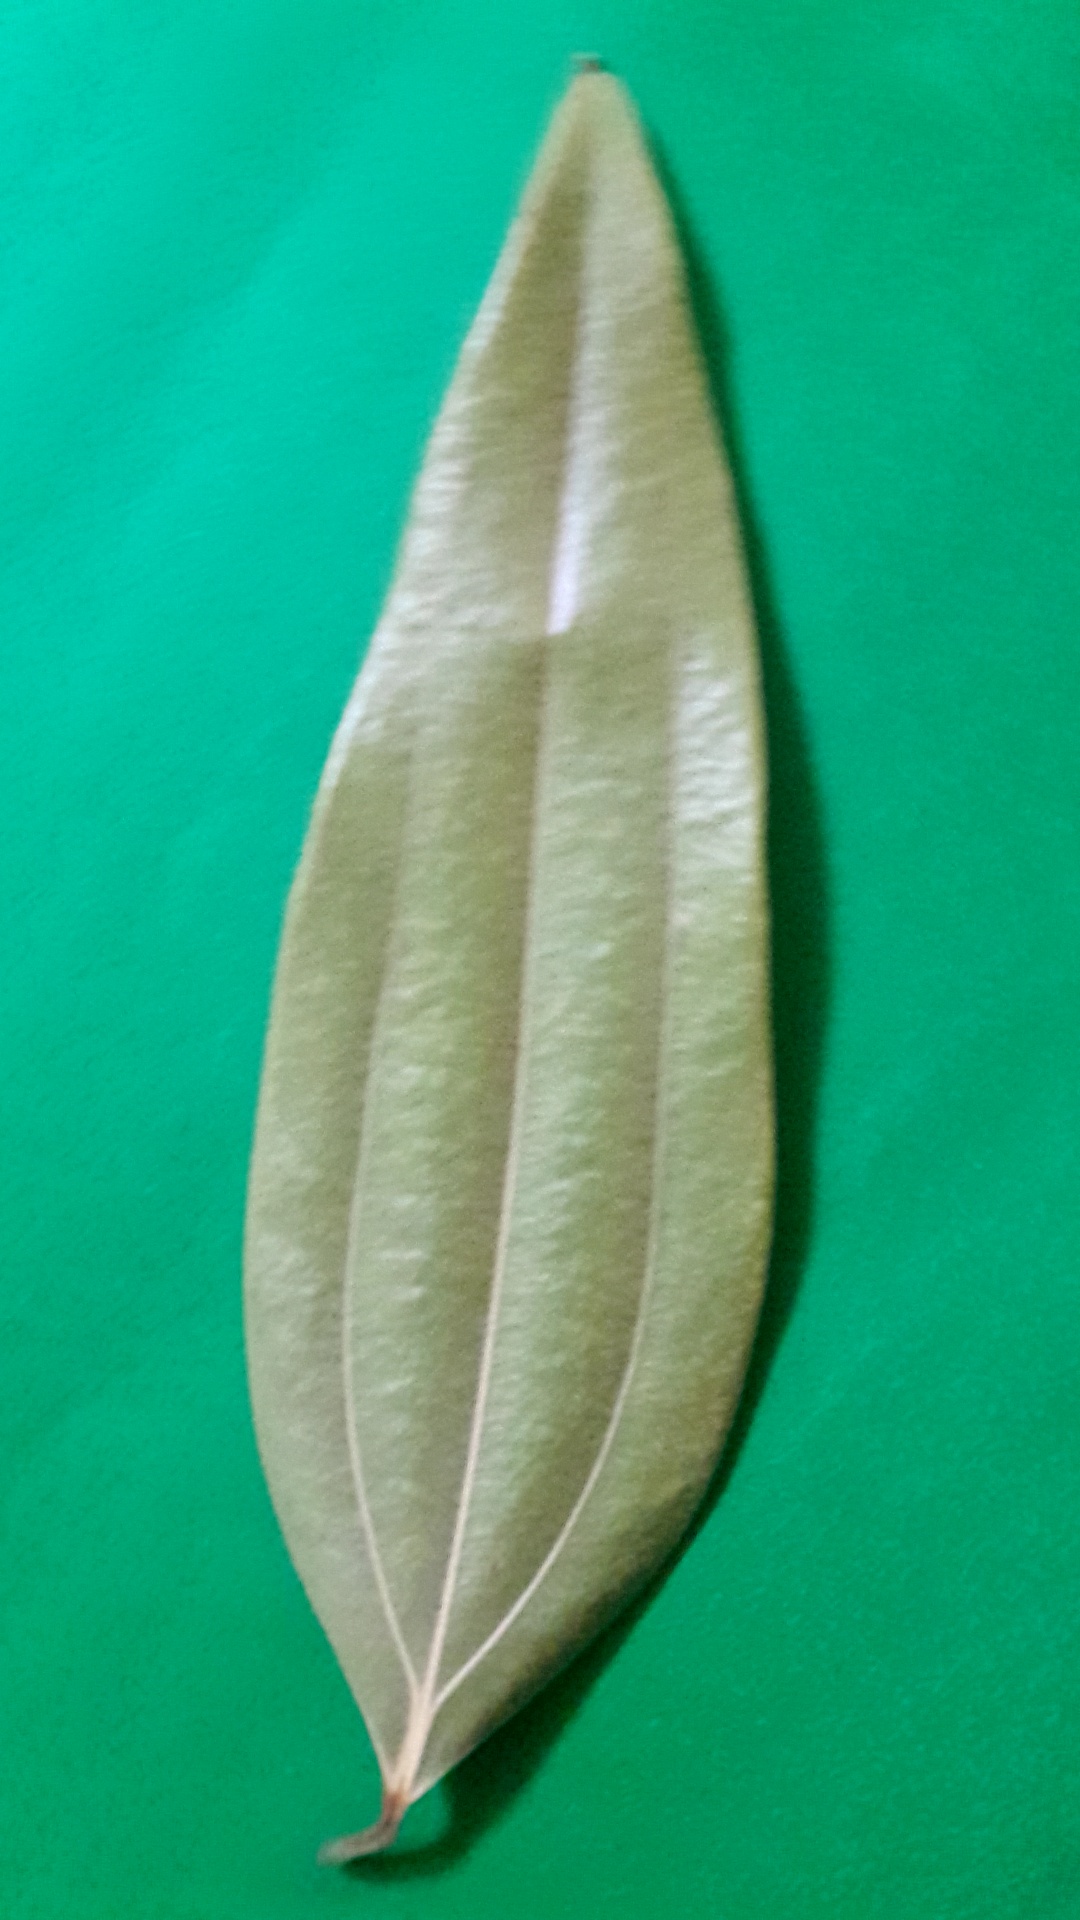
Label: Dry Leaf